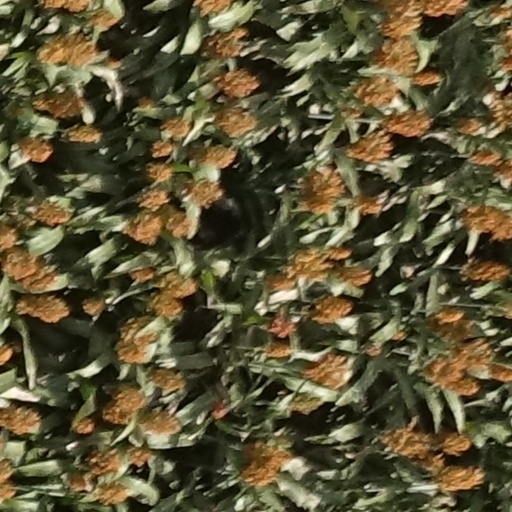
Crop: sorghum